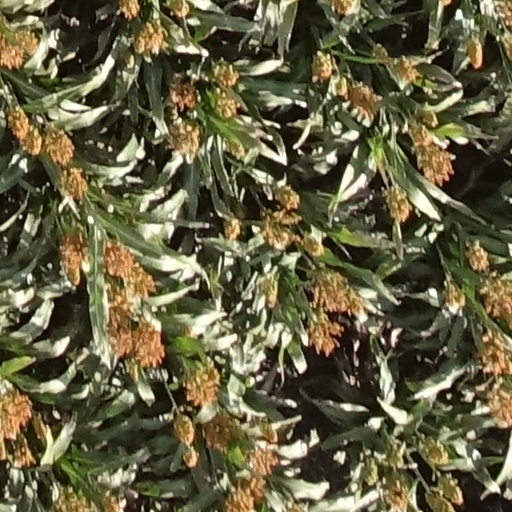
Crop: sorghum